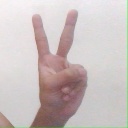
अक्षर: क